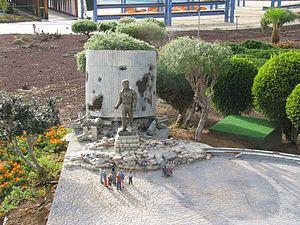
Parc Mini-Israël - maquette עברית: דגם מוקטן של האנדרטה למפקד מרד גטו ורשה, מרדכי אנילביץ ביד-מרדכי, Original Image Name:נופי ישראל במיני ישראל, Notes:מוזיאון יד מרדכי - ליד המוזיאון אנדרטה של מפקד מרד גטו ורשה, מרדכי אנילביץ, וברקע מגדל המים שהופגז על ידי המצרים במערכה על יד מרדכי. הקרב על יד מרדכי שוחזר ב- 1963 במקום שבו התחולל, במרחק 300 מ' מהמוזיאון. , Location:לטרון